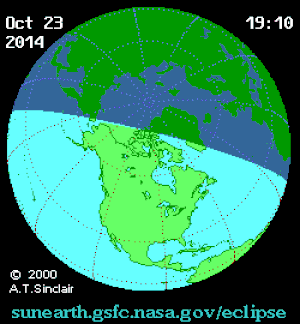
Une éclipse solaire partielle a eu lieu le 23 octobre 2014. Il s'agit de la 9ᵉ éclipse partielle du XXIᵉ siècle.